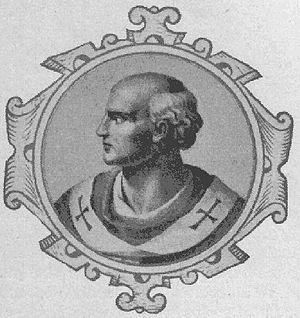
Benoît X, né Jean Mincius, fut un évêque et un cardinal italien du XIᵉ siècle, antipape romain du 5 avril 1058 au 24 janvier 1059, successeur d'Étienne IX, pape du 3 août 1057 au 29 mars 1058.